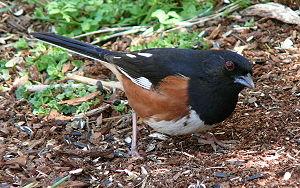
Le Tohi à flancs roux est une espèce de passereau appartenant à la famille des Passerellidae.